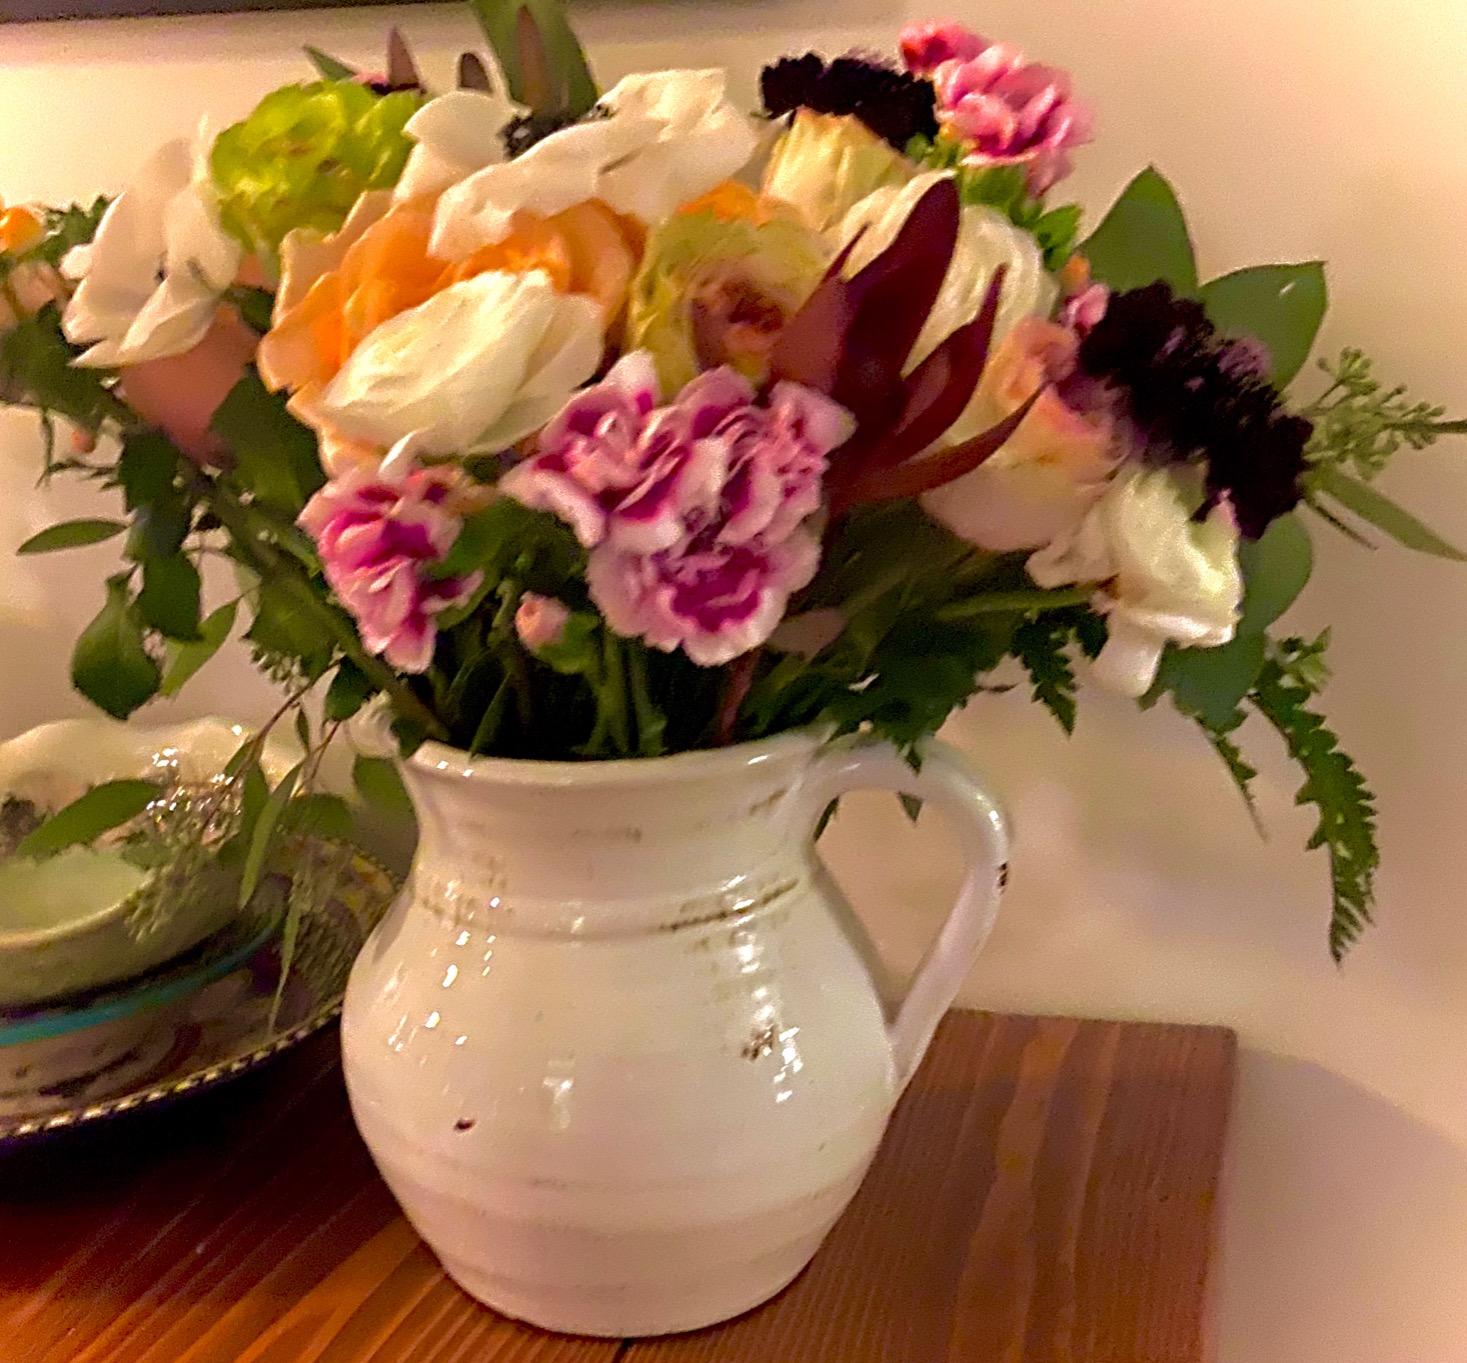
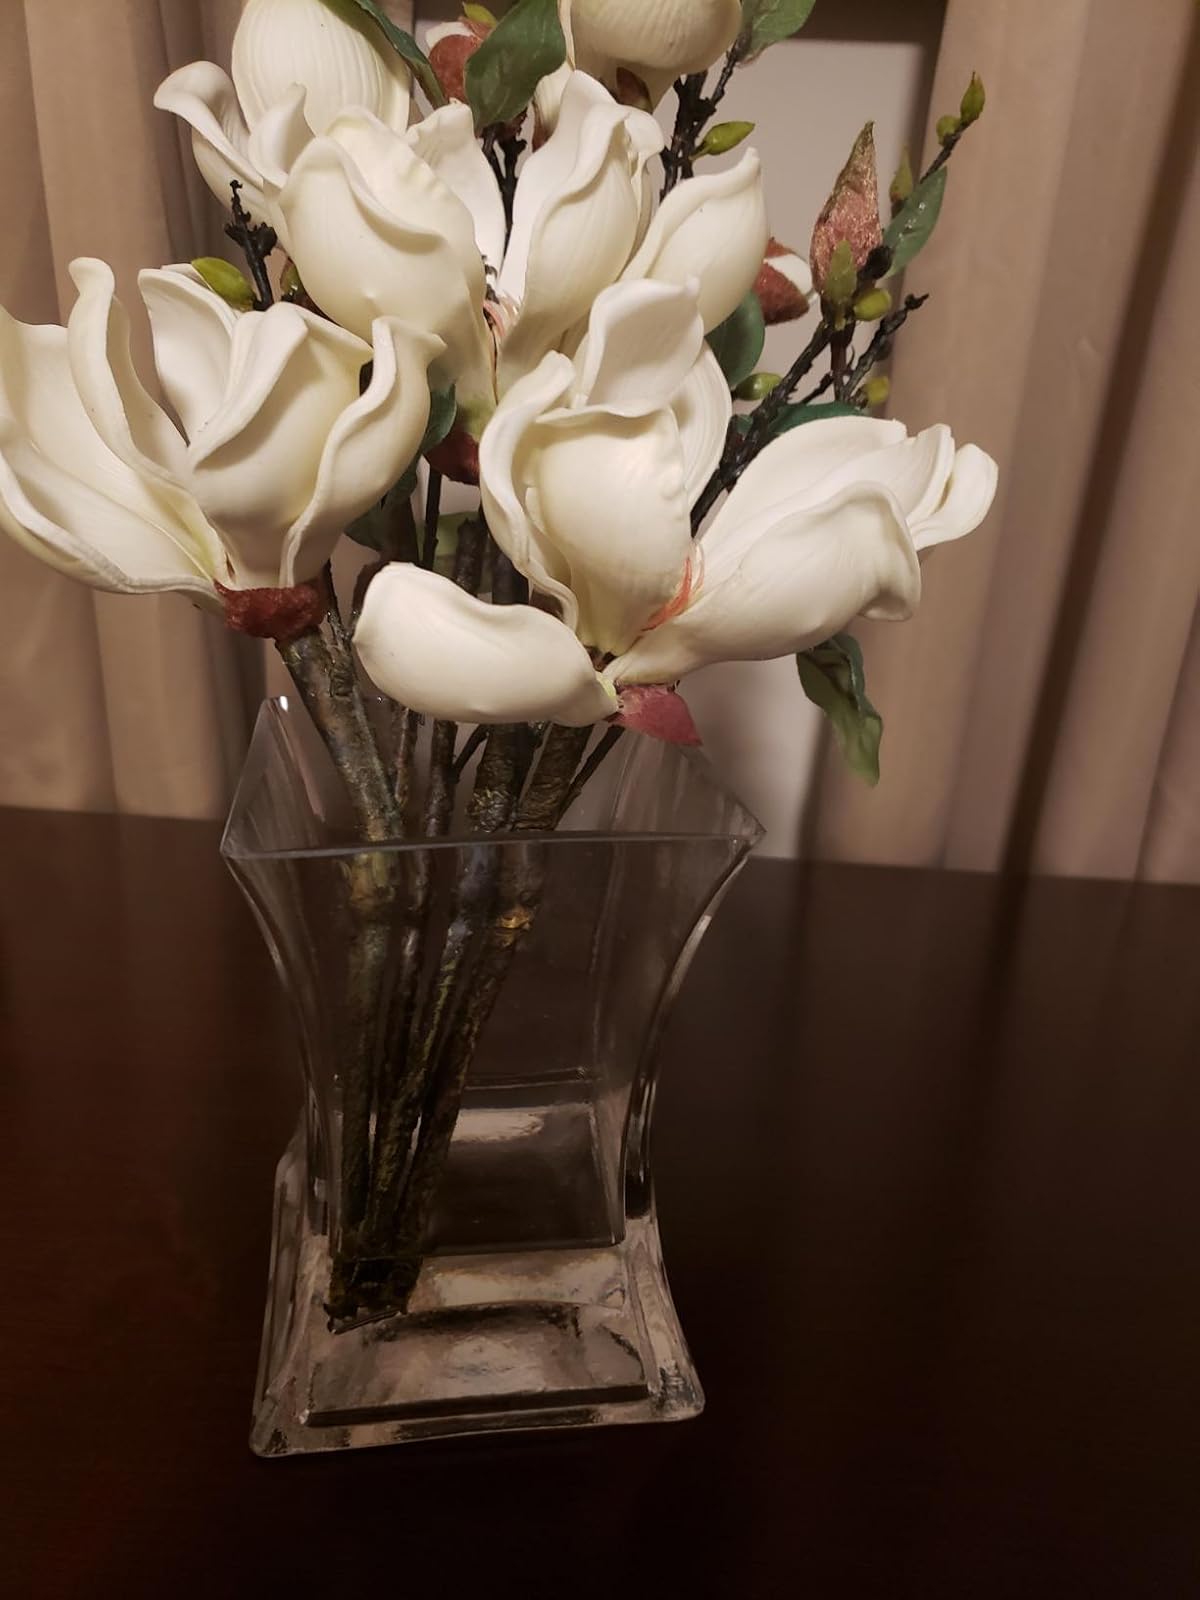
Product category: vase
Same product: no